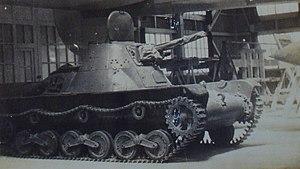
Le Type 98 Ke-Ni ou Type 98A Ke-Ni Ko a été conçu pour remplacer le Type 95 Ha-Go de l'Armée Impériale Japonaise, le blindé le plus produit au Japon durant la Seconde Guerre mondiale. Bien que conçu avant le début de la Seconde Guerre mondiale, la production n'a pas commencé avant 1942, avec 104 véhicules produits.